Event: Nepal Earthquake
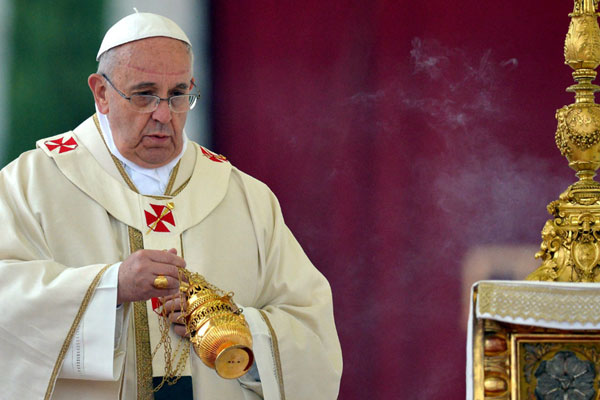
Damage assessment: no_damage